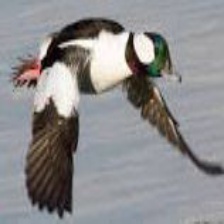
Species: BUFFLEHEAD
Scientific name: BUCEPHALA ALBEOLA
ImageNet parent category: drake